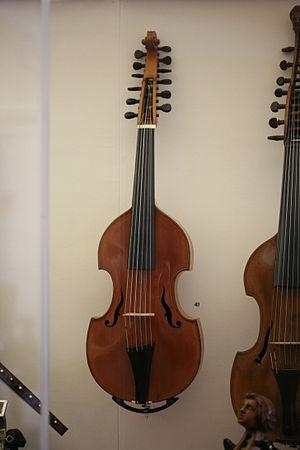
Hille Perl, née à Brême en 1965, est une gambiste allemande considérée comme une des plus grandes interprètes de la viole de gambe. Elle est spécialisée dans la musique des XVIIᵉ et XVIIIᵉ siècles.